Caroline Hatchard

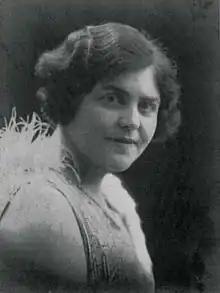
Caroline Hatchard

Caroline Gertrude Hatchard (12 October 1883 – 7 January 1970) was a British lyric soprano, musical theatre and opera singer of the 20th-century who was the first English-born and trained soprano to be engaged by the Royal Opera House in Covent Garden where she played Sophie in the British premiere of Strauss's "Der Rosenkavalier" on 29 January 1913 with Thomas Beecham conducting.